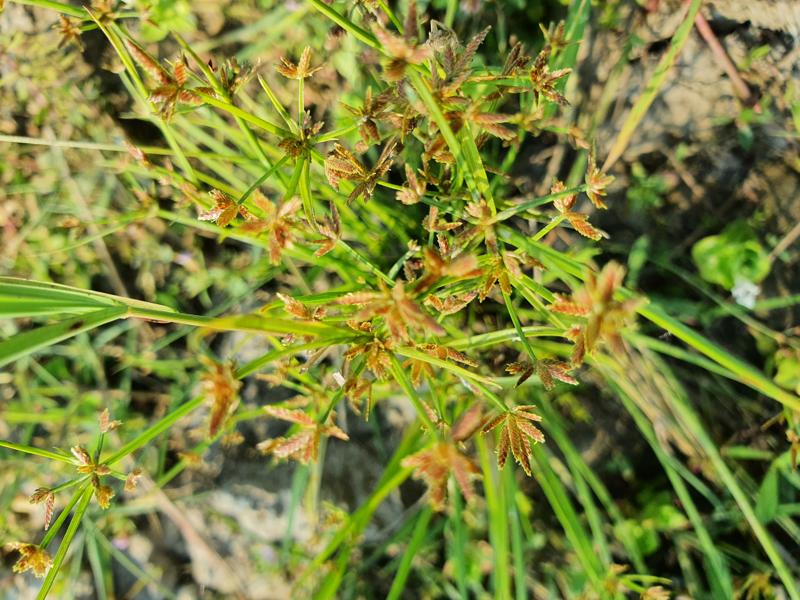
Weed species: Cyperus ochraceus